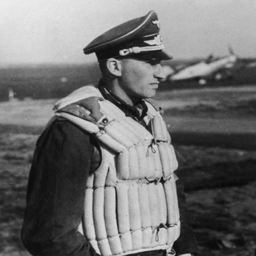
politician is wearing in uniform